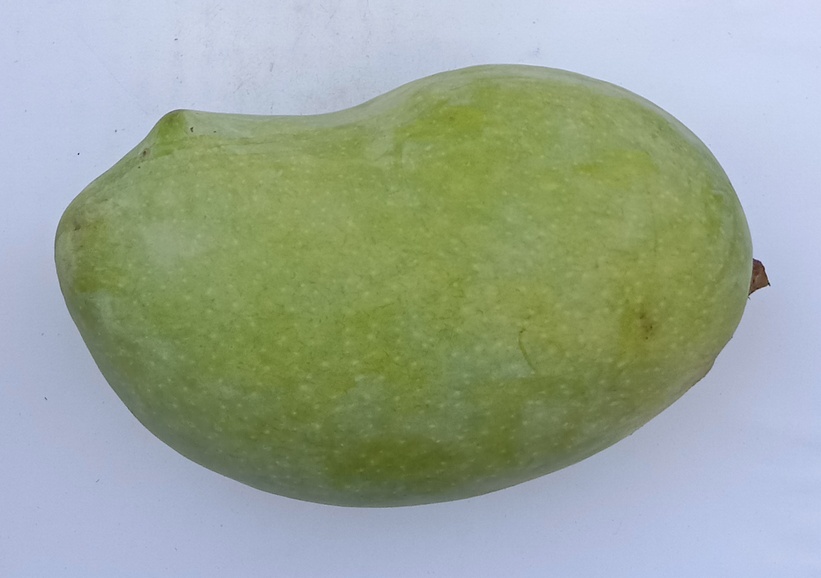
Mango variety: Chaunsa (White)